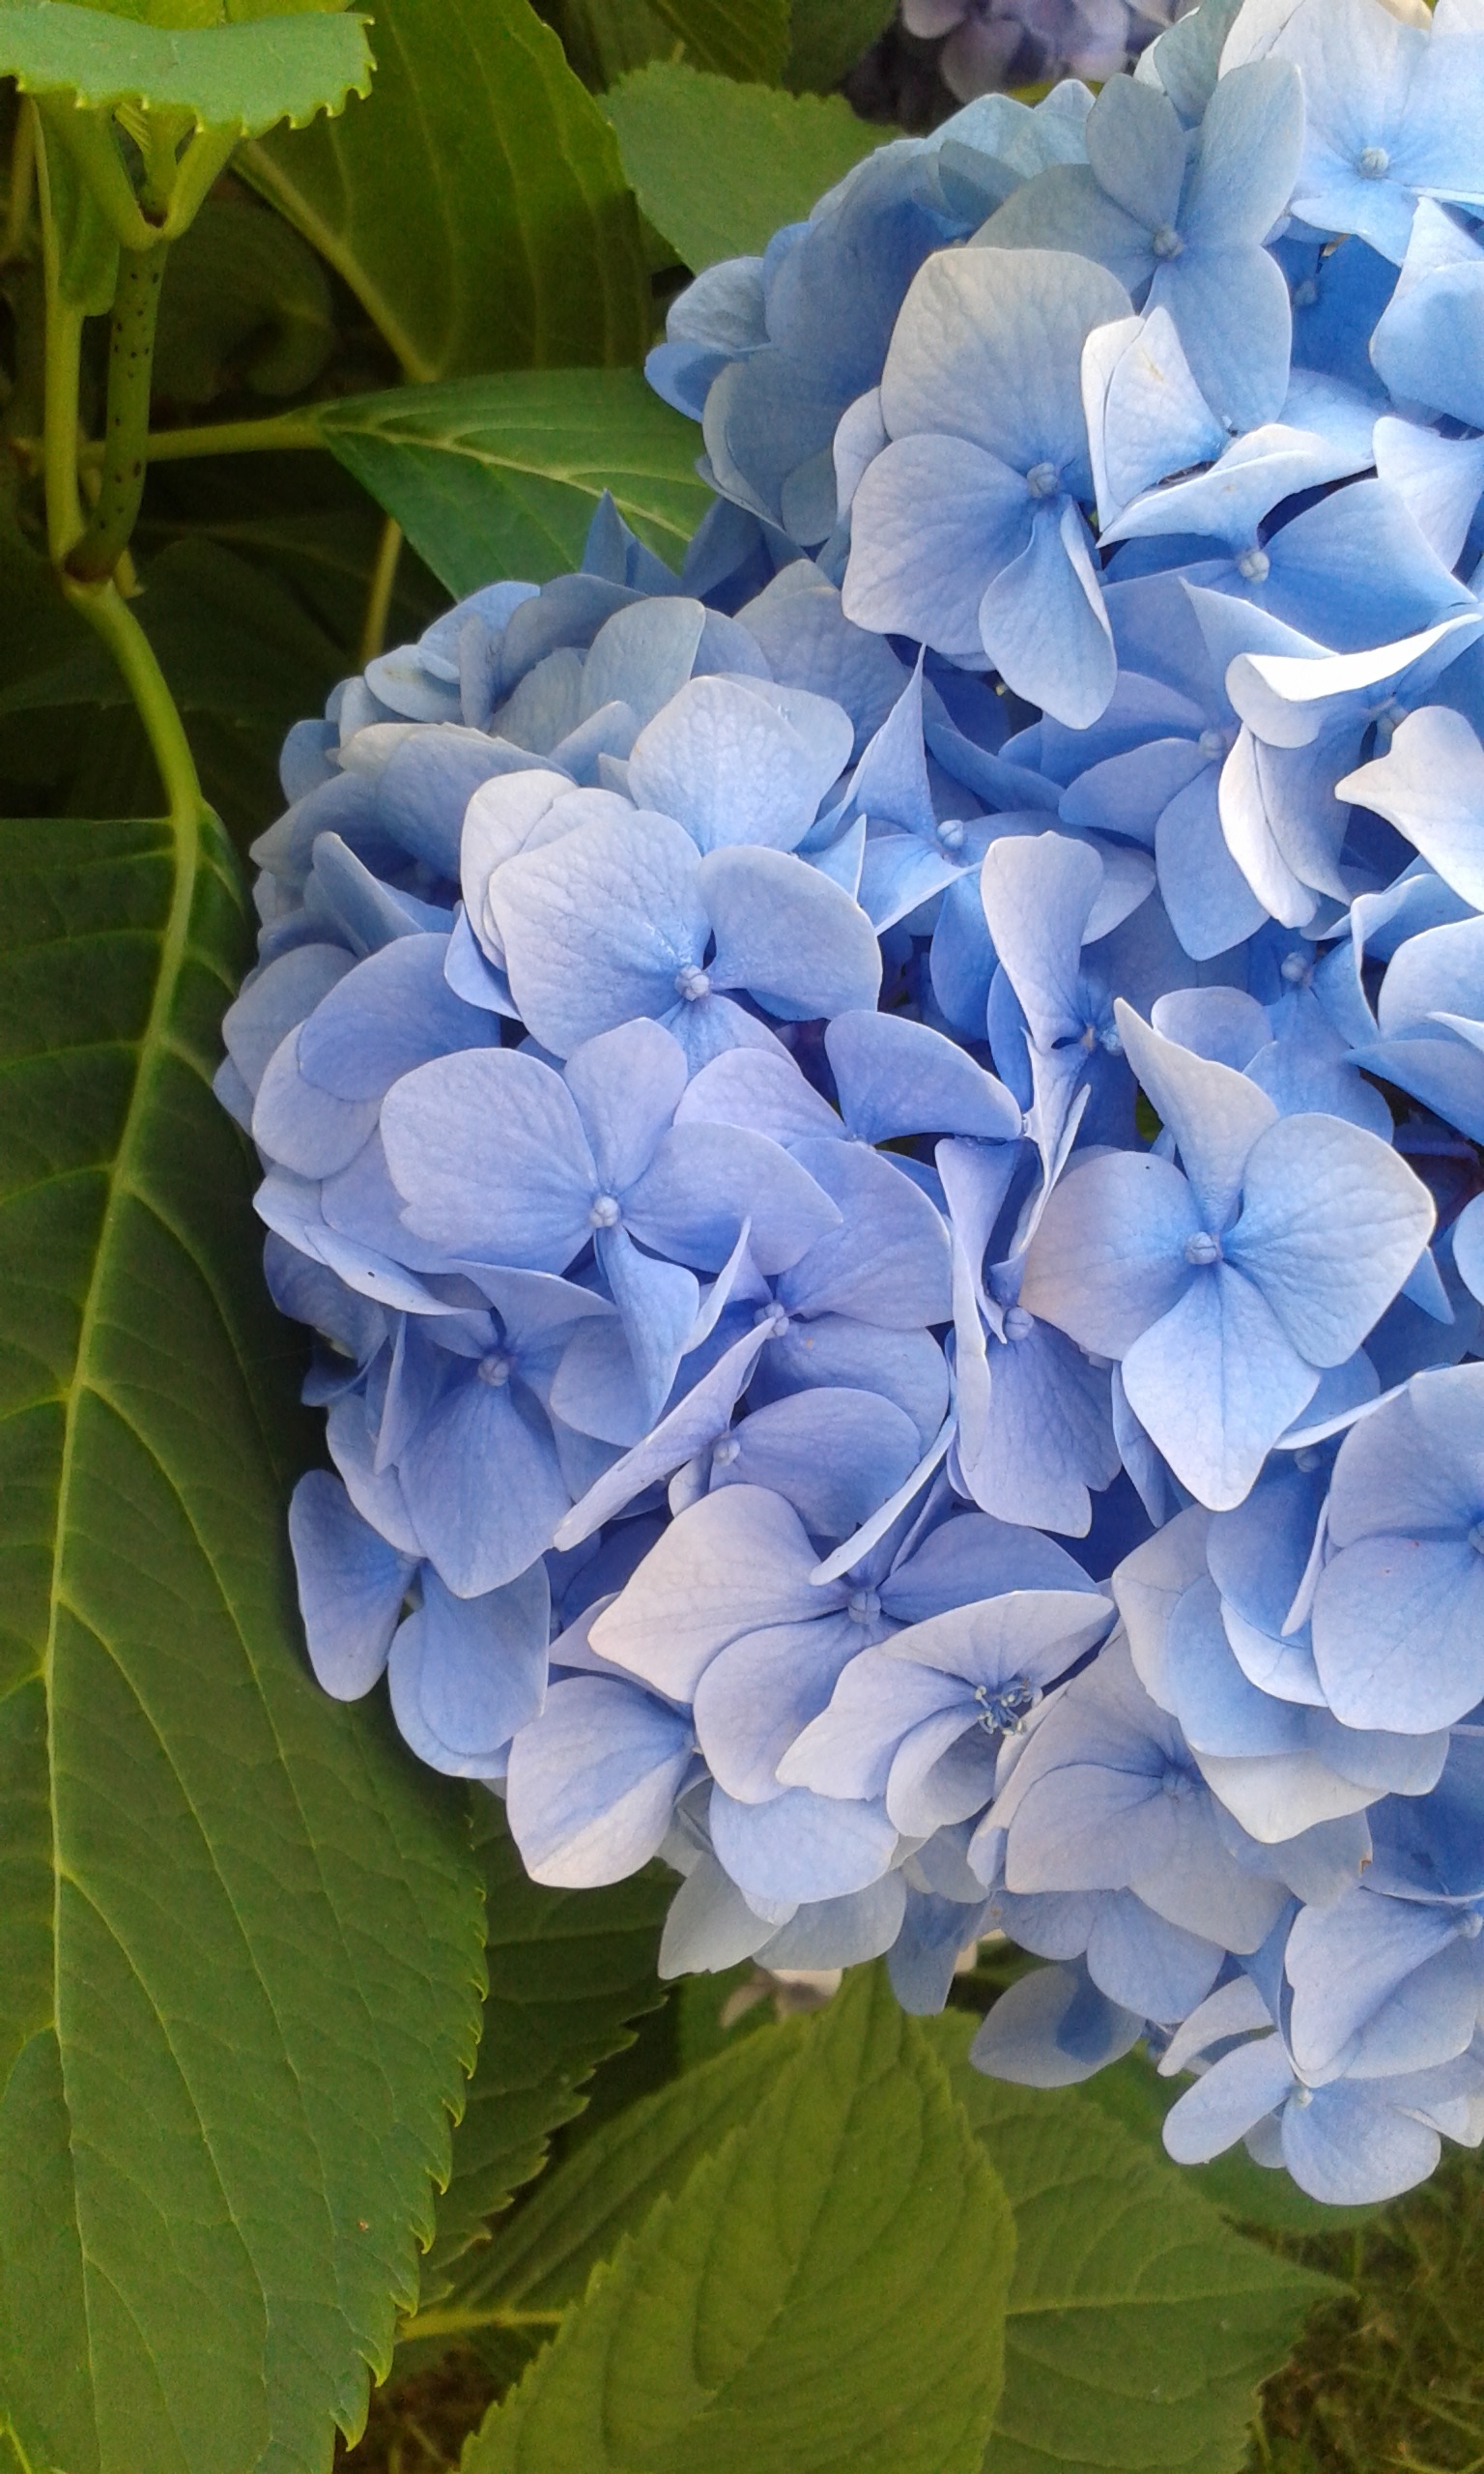
nature, plant, flower, petal, green, blue, hydrangea, sheet, flowering plant, hydrangeaceae, cornales, land plant